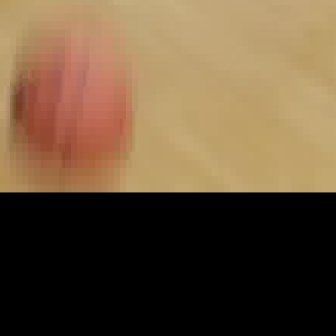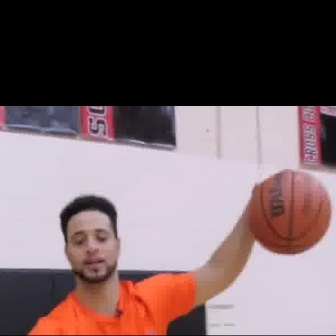
  Please identify the target specified by the bounding box [7,38,133,164] in the first image and locate it in the second image. Return the coordinates in [x_min,y_min,x_max,y_max] format.
Answer: [245,169,329,253]